Treaty of Amity and Commerce (United States–Japan)

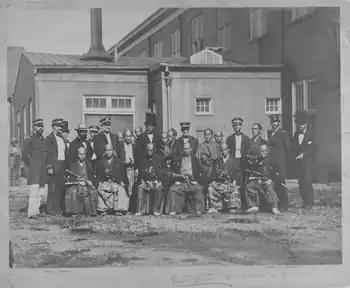
The 1860 Japanese mission to the U.S., photographed by Mathew Brady.

After reluctantly accepting the Harris Treaty, Japan quickly signed similar treaties, called the Ansei Treaties, with Russia, France, Britain, and the Netherlands. This process was hastened by the outcome of the Arrow War in 1858 in which the Chinese were once again soundly defeated by a European expeditionary force. Harris also suggested that Japan sign "honorable treaties" before the European powers would sail to Japan and coerce the signing of "unequal treaties". However, the content of the treaties signed between Japan and the United States did not differ in their most essential points from unequal treaties signed between China and Western nations.